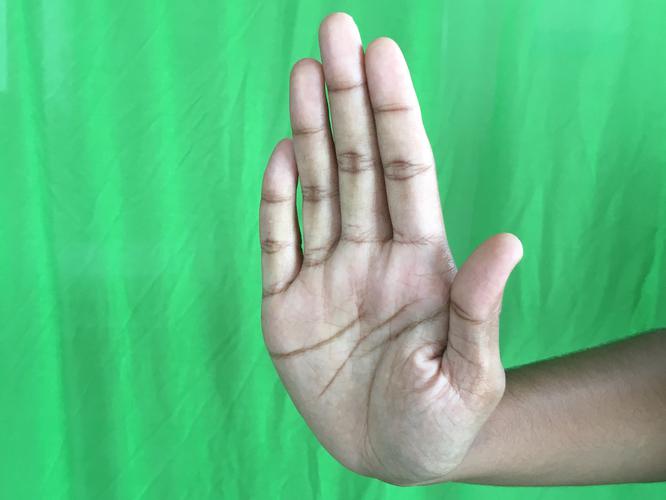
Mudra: Pathaka
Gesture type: single_hand